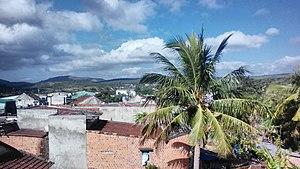
Mang Yang est un district rural de la province de Gia Lai, dans les montagnes centrales du Viêt Nam